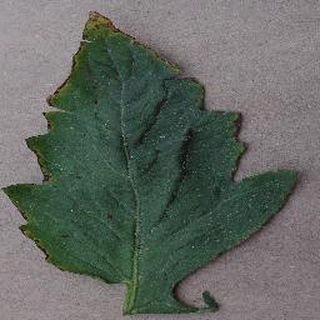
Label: tomato_bacterial_spot